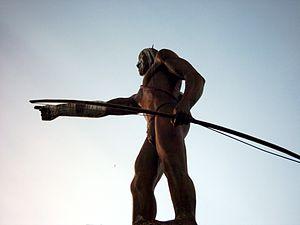
Guaicaipuro mieux connu sous le nom de Guaicapuro fut un cacique du Venezuela, né en 1530, mort en 1568, chef de plusieurs ethnies.
Gabriel de Ávila est un conquistador espagnol, né à Trujillo en Espagne et mort à Güigüe au Venezuela en 1593. Il a joué un rôle important dans la fondation de Caracas, capitale du Venezuela, et de son développement.
Guaicaipuro est l'une des 21 municipalités de l'État de Miranda au Venezuela. Son chef-lieu est Los Teques. En 2011, la population s'élève à 252 242 habitants.